Unite the Right rally

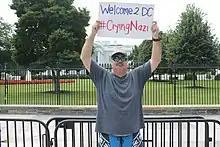

In the aftermath of the rally and the car ramming, some criticized the police handling of the rally. Claire Gastañaga, executive director of the Virginia ACLU, wrote that "The situation that occurred was preventable" and the ACLU's lawsuit, which resulted in a federal court granting an injunction allowing the rally to go forward at Lee Park, "did not cause it". Gastañaga wrote that: "The lack of any physical separation of the protesters and counterprotesters on the street was contributing to the potential of violence. [Police] did not respond. In fact, law enforcement was standing passively by, waiting for violence to take place, so that they would have grounds to declare an emergency, declare an 'unlawful assembly' and clear the area."